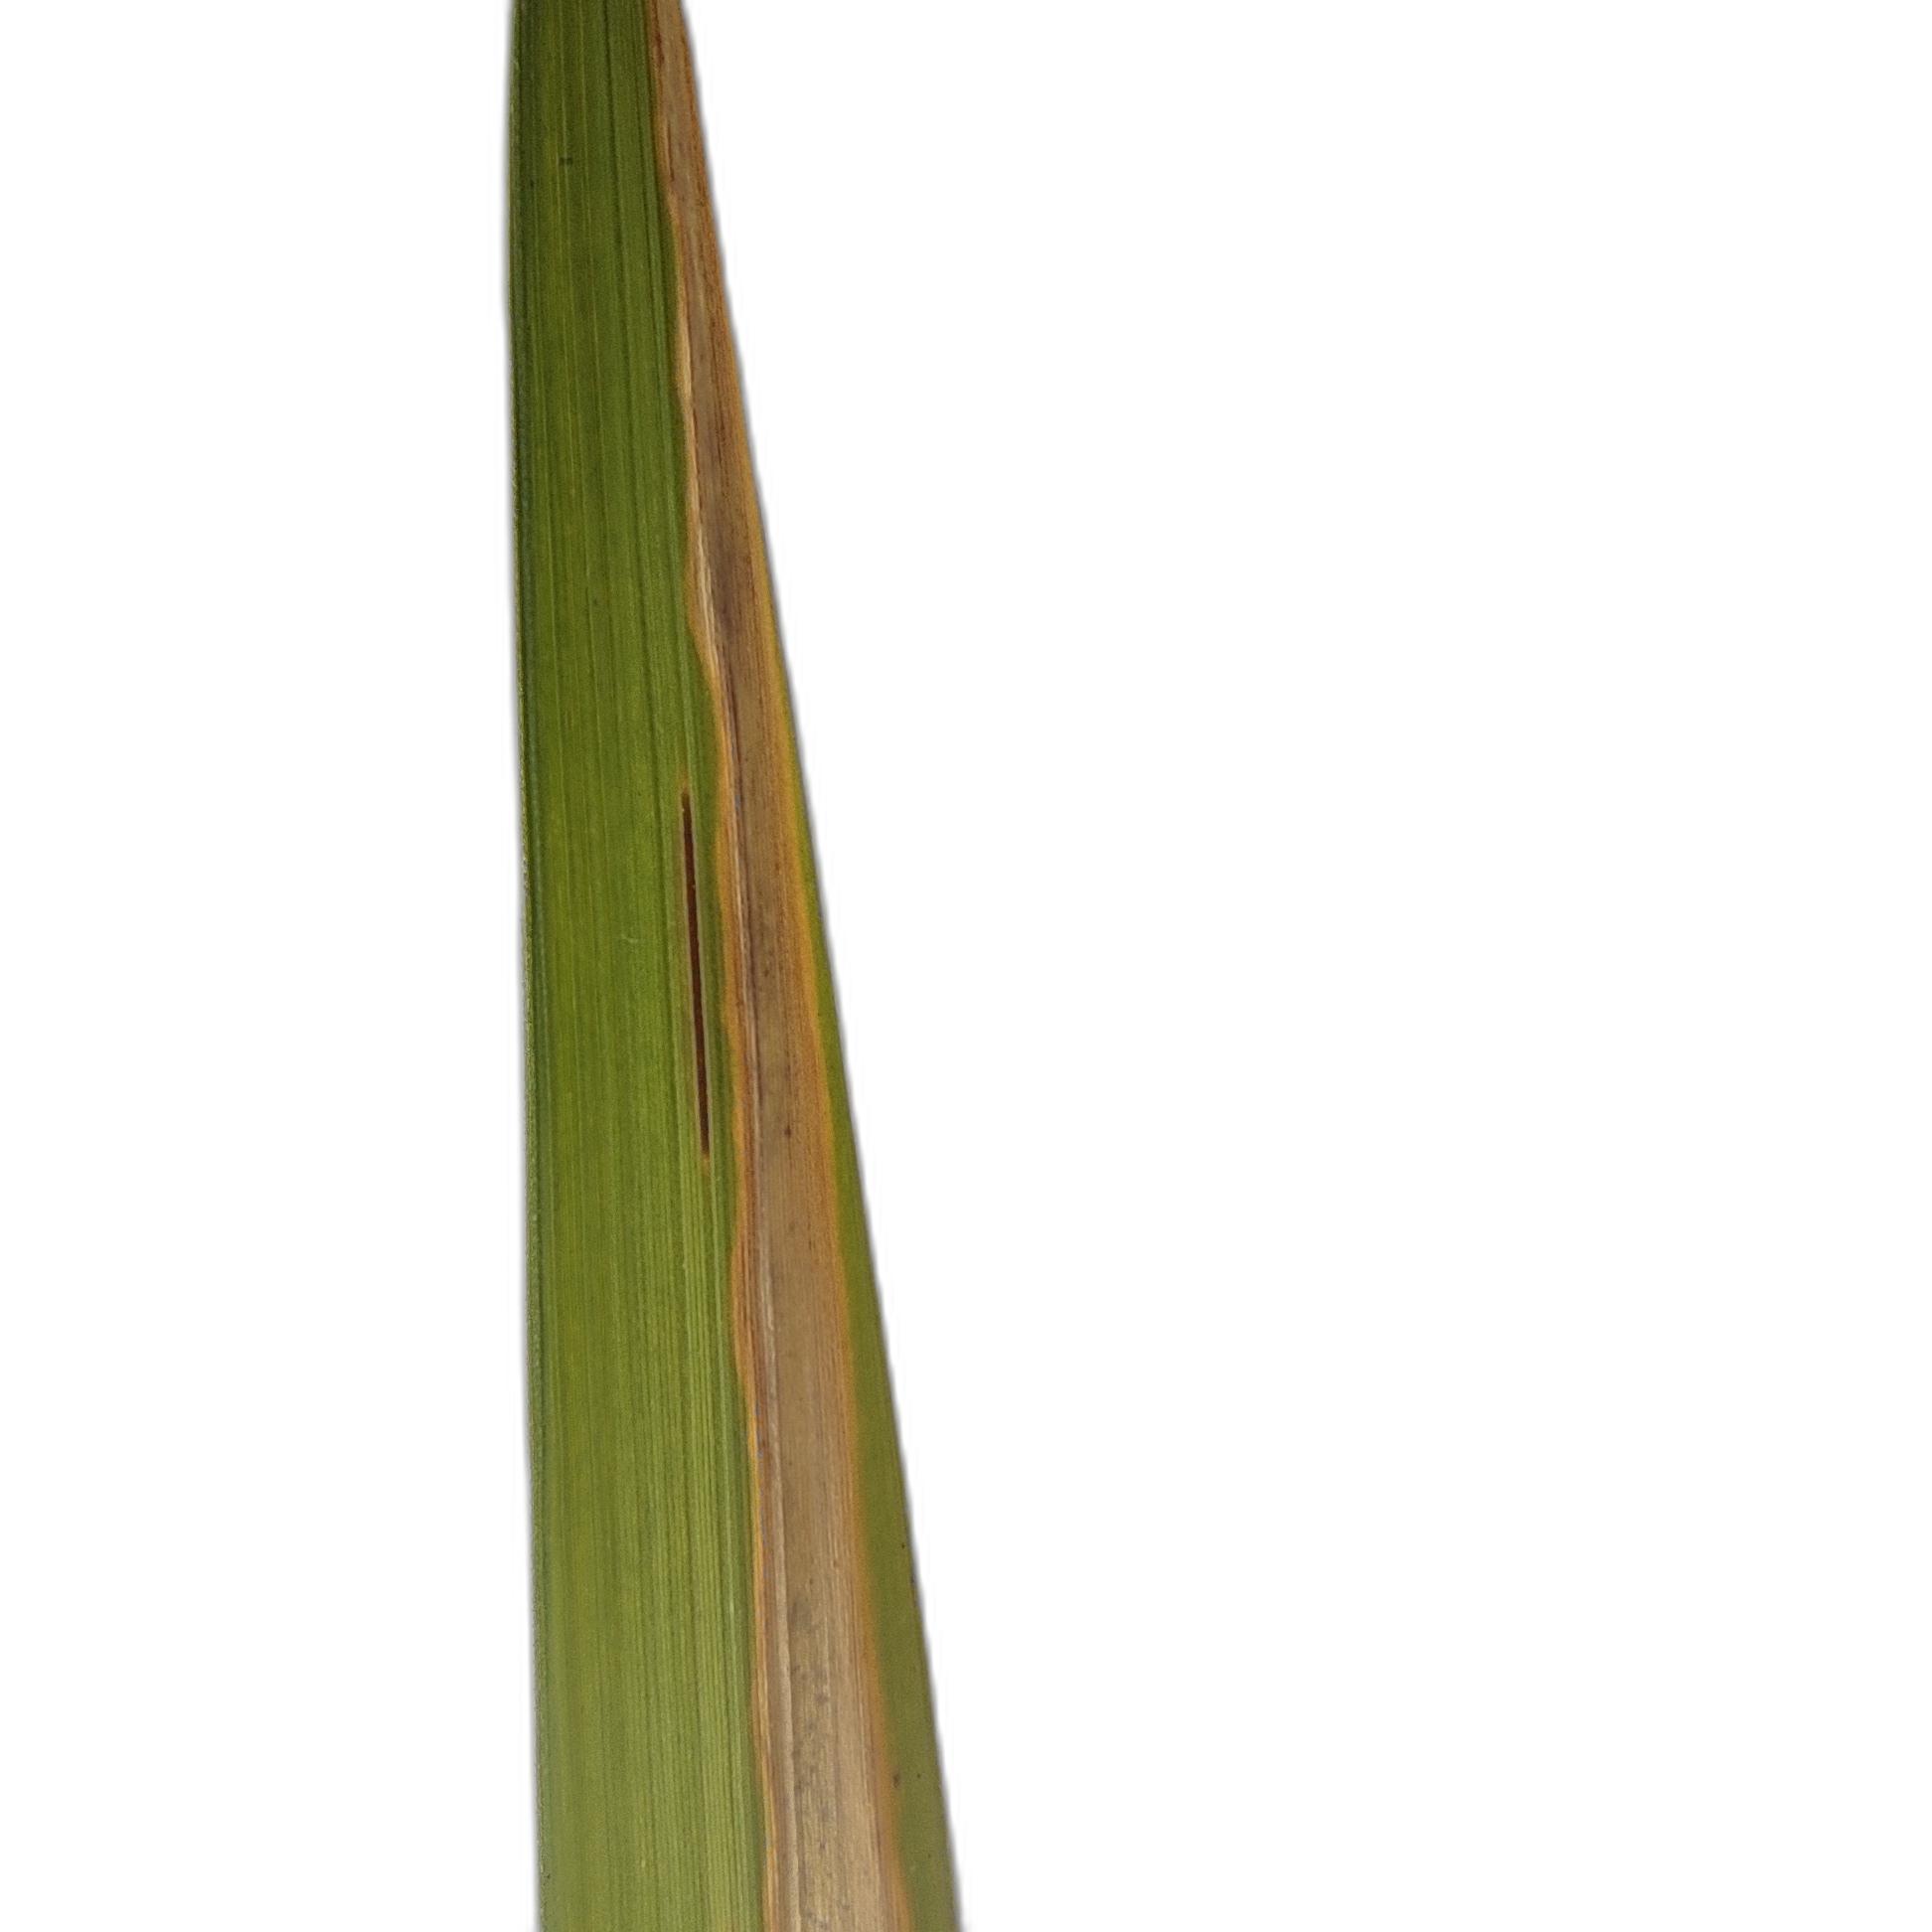
Label: Leaf Scald